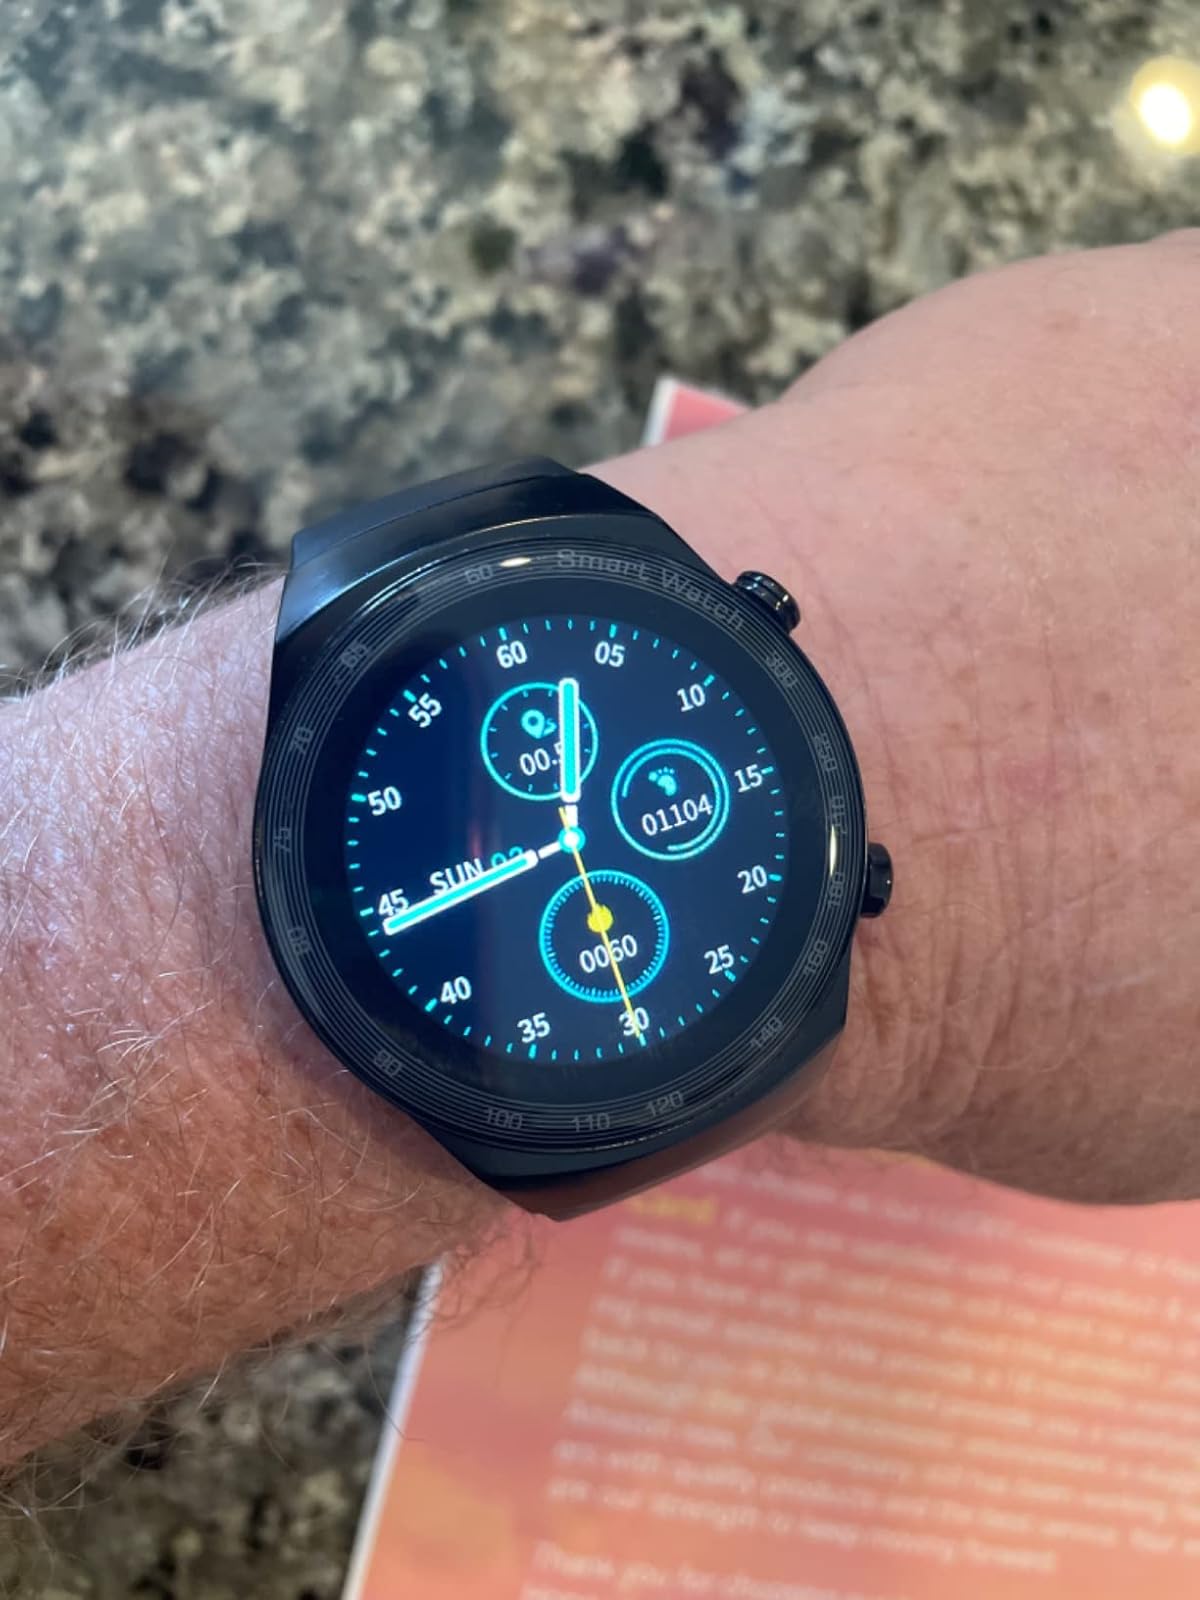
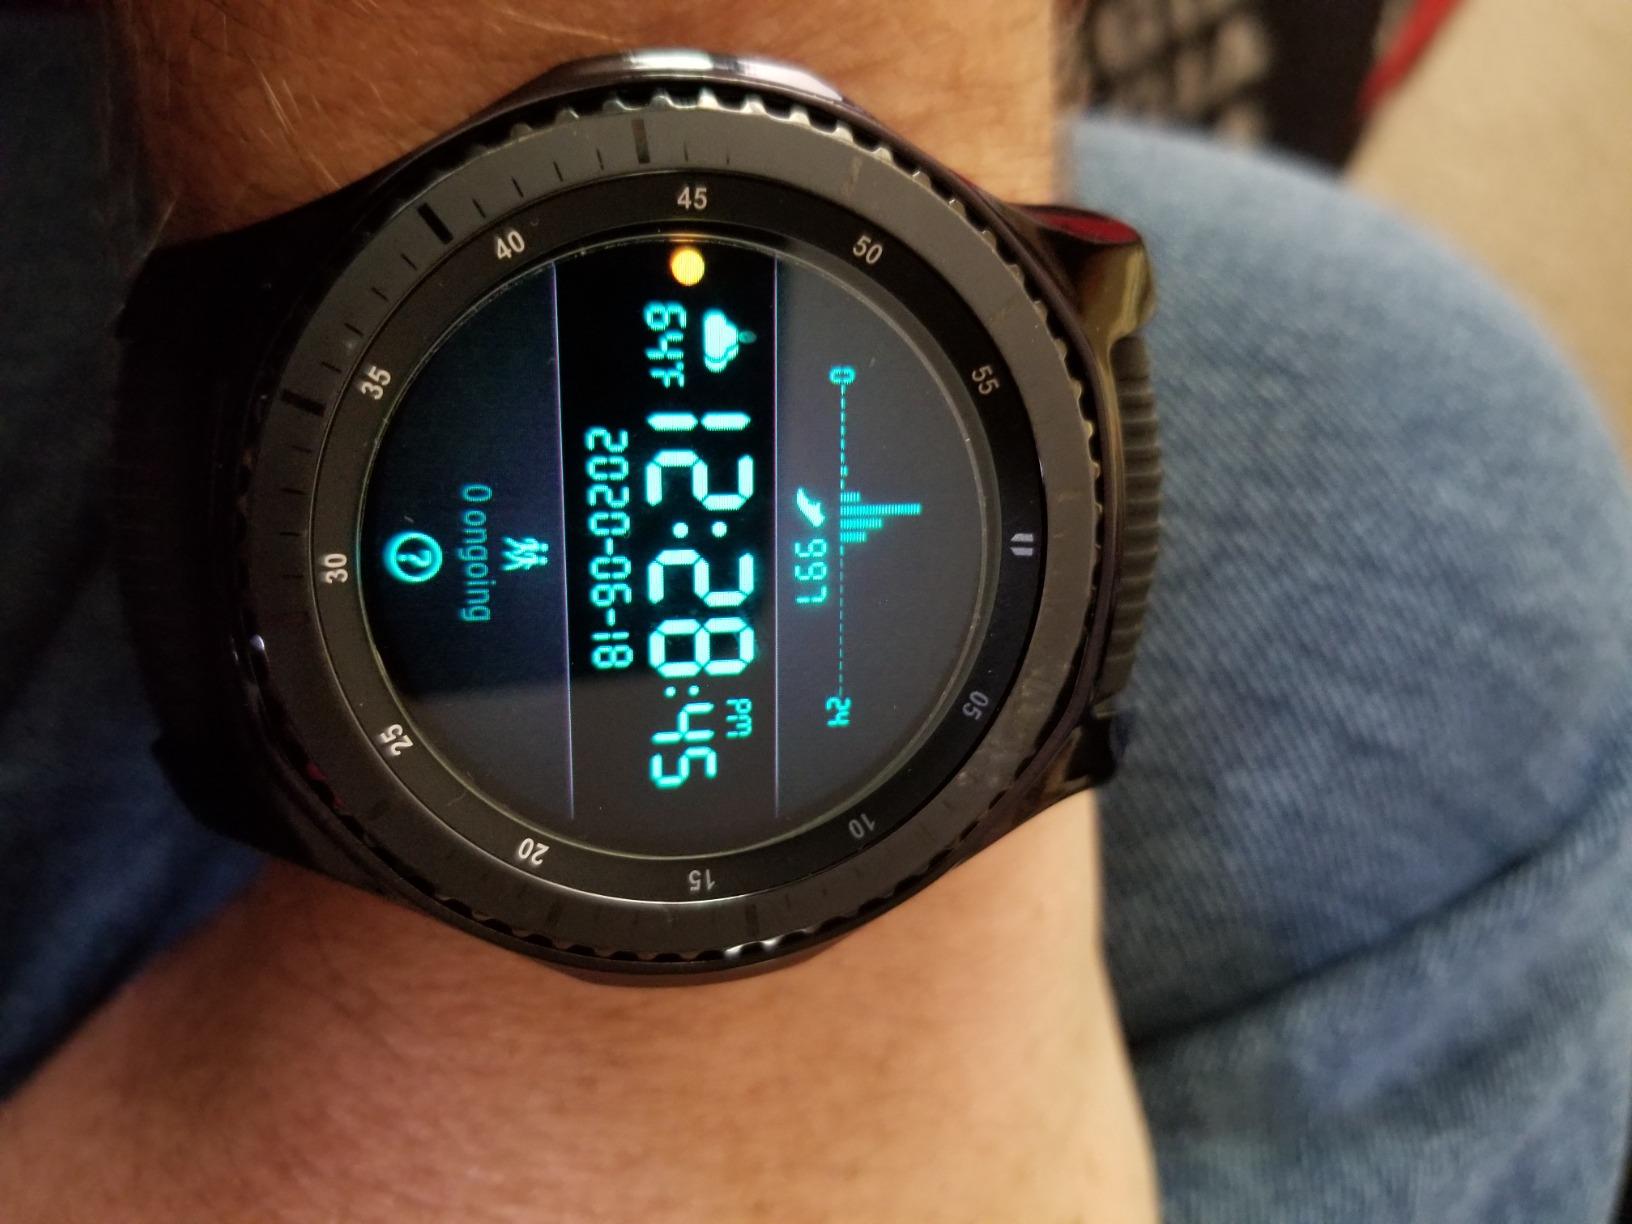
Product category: smartwatch
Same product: no